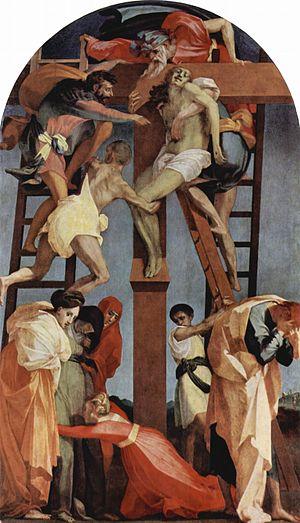
Cette page concerne l'année 1521 du calendrier julien.